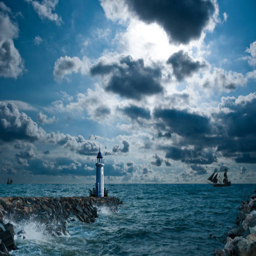
lighthouse under the storm with ships in background vector art illustration